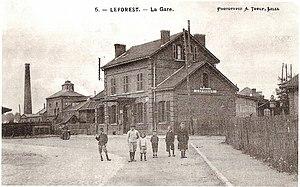
La Fosse n° 2 de la Compagnie des mines de l'Escarpelle était un charbonnage constitué d'un seul puits situé à Leforest, Pas-de-Calais, Nord-Pas-de-Calais, France. La fosse apparaît en arrière-plan de la gare de Leforest.
La fosse nᵒ 2 de la Compagnie des mines de l'Escarpelle, dite Douay ou Douai, est un ancien charbonnage du Bassin minier du Nord-Pas-de-Calais, situé à Leforest. Les travaux de fonçage commencent en 1850, près de la gare, et de la ligne Paris-Nord - Lille, à plus de quatre kilomètres de la fosse nᵒ 1. Le fonçage s'avère assez compliqué, à cause des venues d'eau, mais la fosse commence à extraire fin 1853. Son ouverture permet d'augmenter la production de la Compagnie, mais ce n'est qu'à partir de 1872, et la mise en service de la fosse nᵒ 4 - 4 bis, que celle-ci prendra un véritable essor.
La Compagnie des mines de l'Escarpelle est une compagnie minière qui a exploité la houille à Roost-Warendin, Leforest, Pont-de-la-Deûle, Dorignies, Courcelles-les-Lens et Auby dans le Bassin minier du Nord-Pas-de-Calais, à cheval dans le département du Nord et du Pas-de-Calais. M. Soyez établit un sondage le 13 juin 1846 dans le hameau de l'Escarpelle à Roost-Warendin, dans le but de découvrir la houille au-delà de la concession d'Aniche. Le sondage étant un succès, une société est fondée le 4 février 1847, elle effectue sa demande en concession le 19 juin et commence le fonçage de sa première fosse la même année à Roost-Warendin.
La gare de Leforest est une gare ferroviaire française de la ligne de Paris-Nord à Lille, située sur le territoire de la commune de Leforest dans le département du Pas-de-Calais, en région Hauts-de-France.